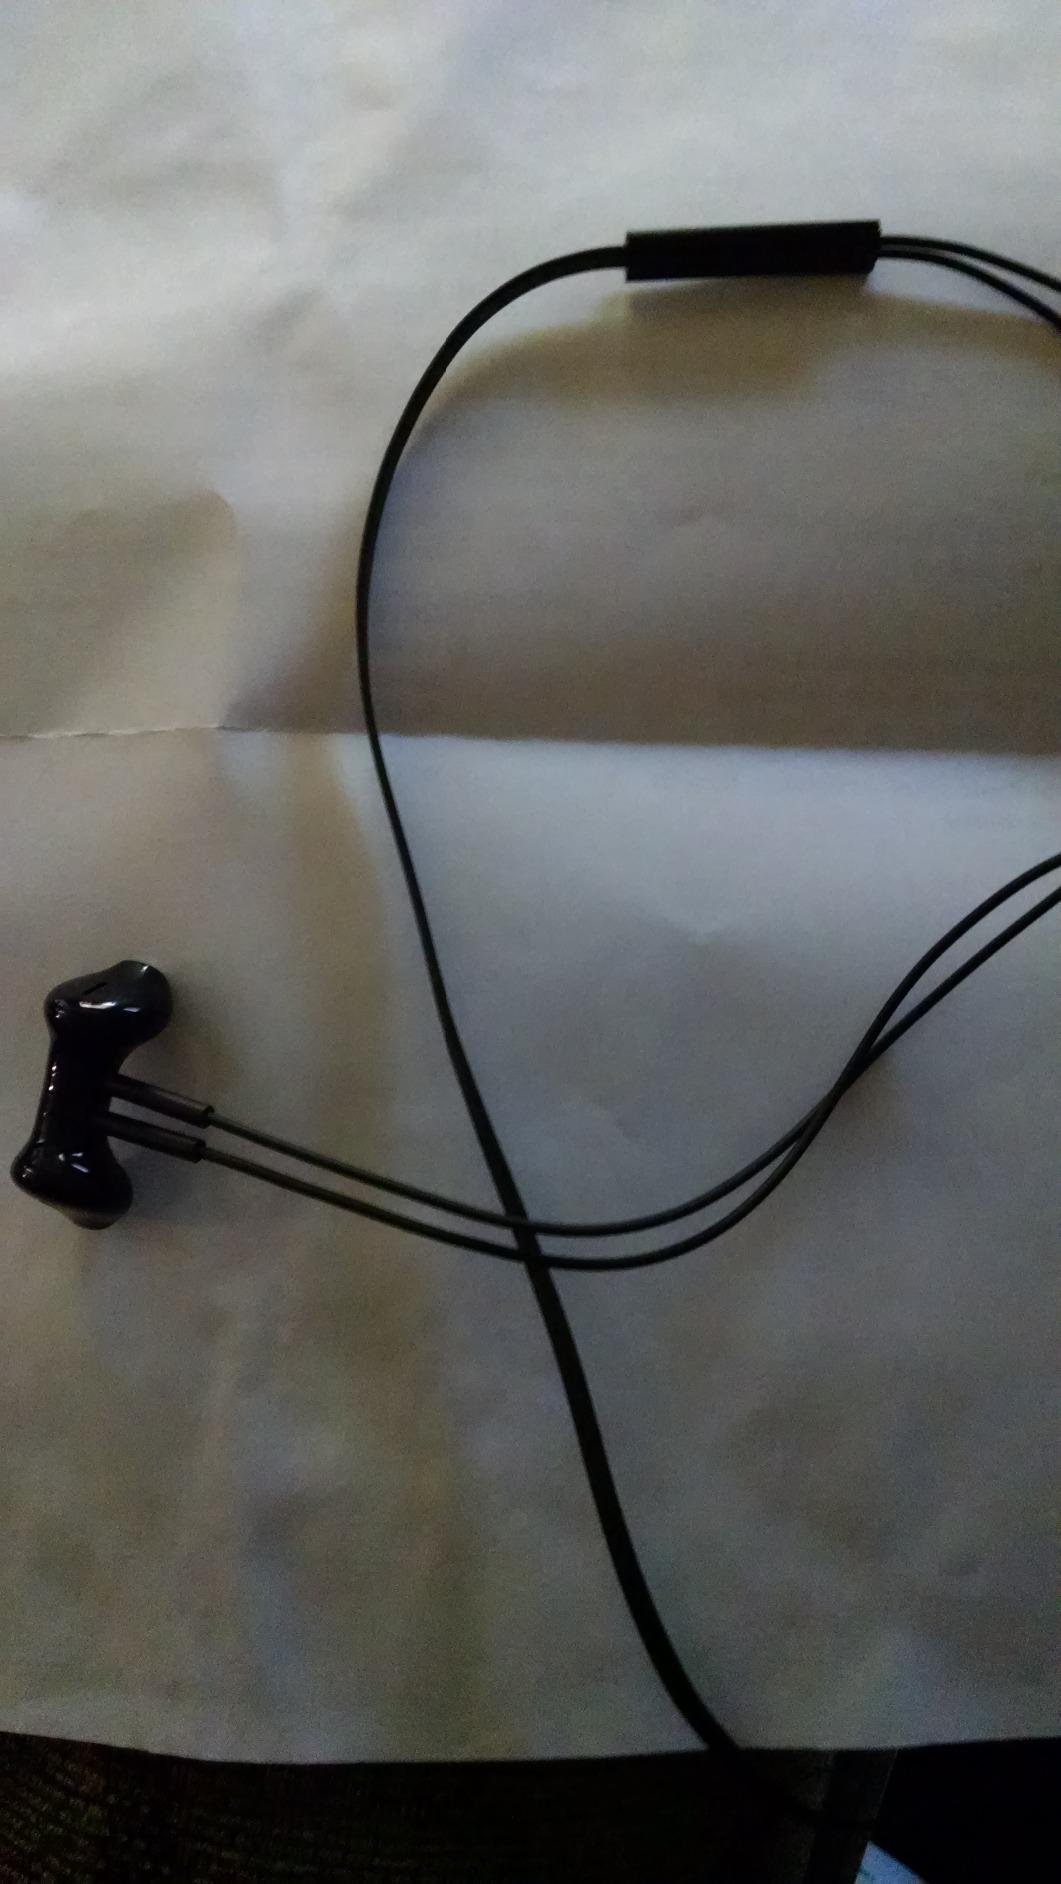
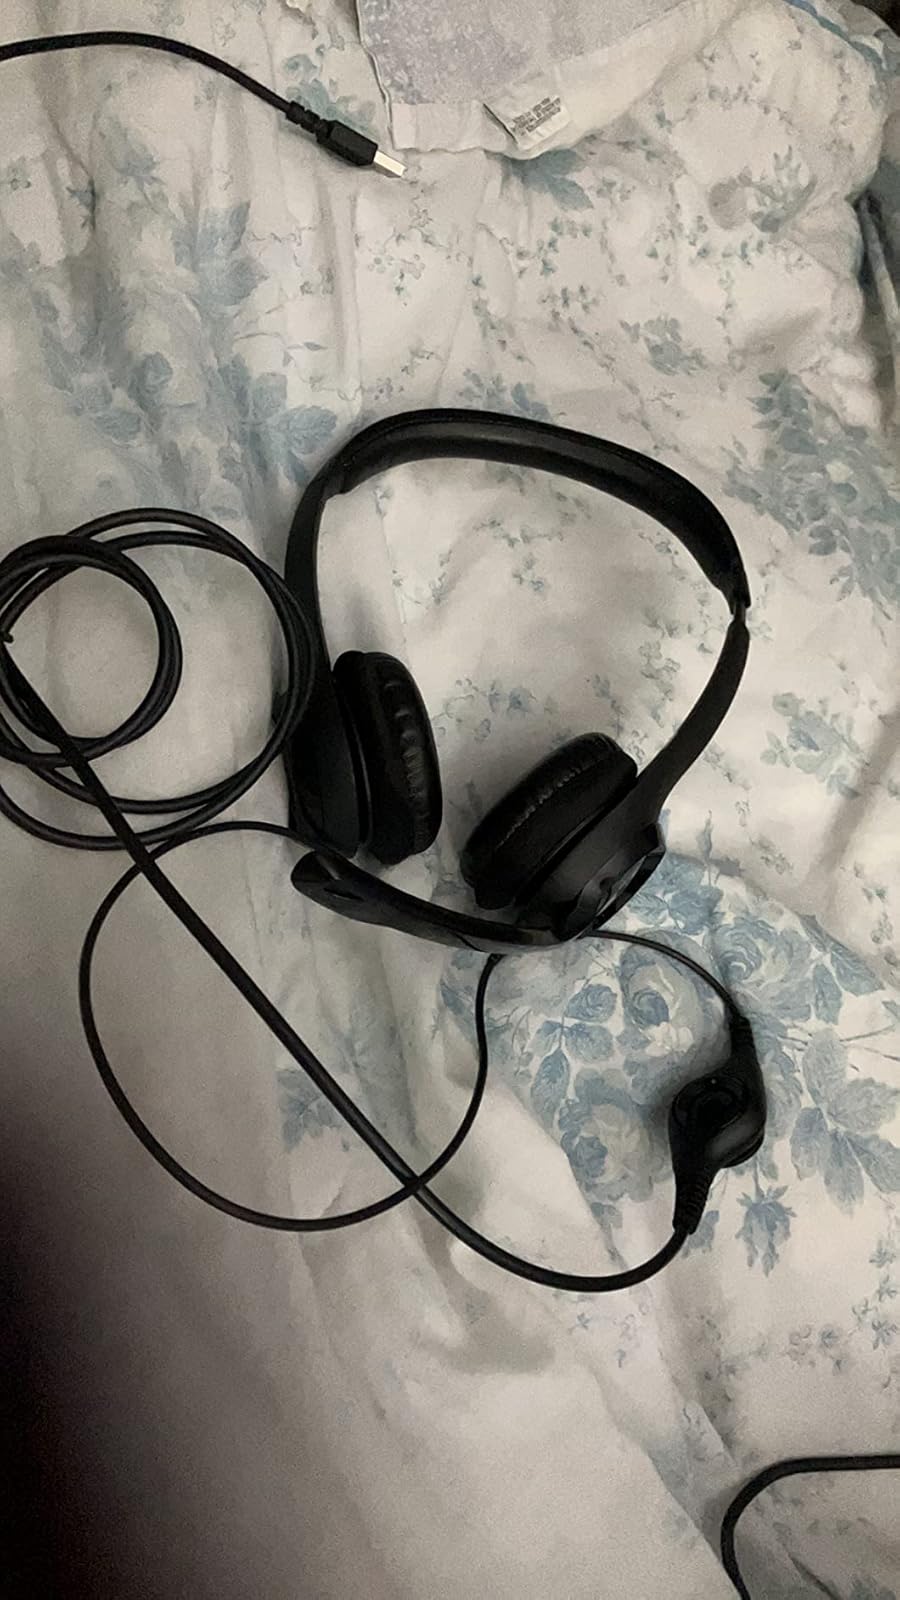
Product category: headphones
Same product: no